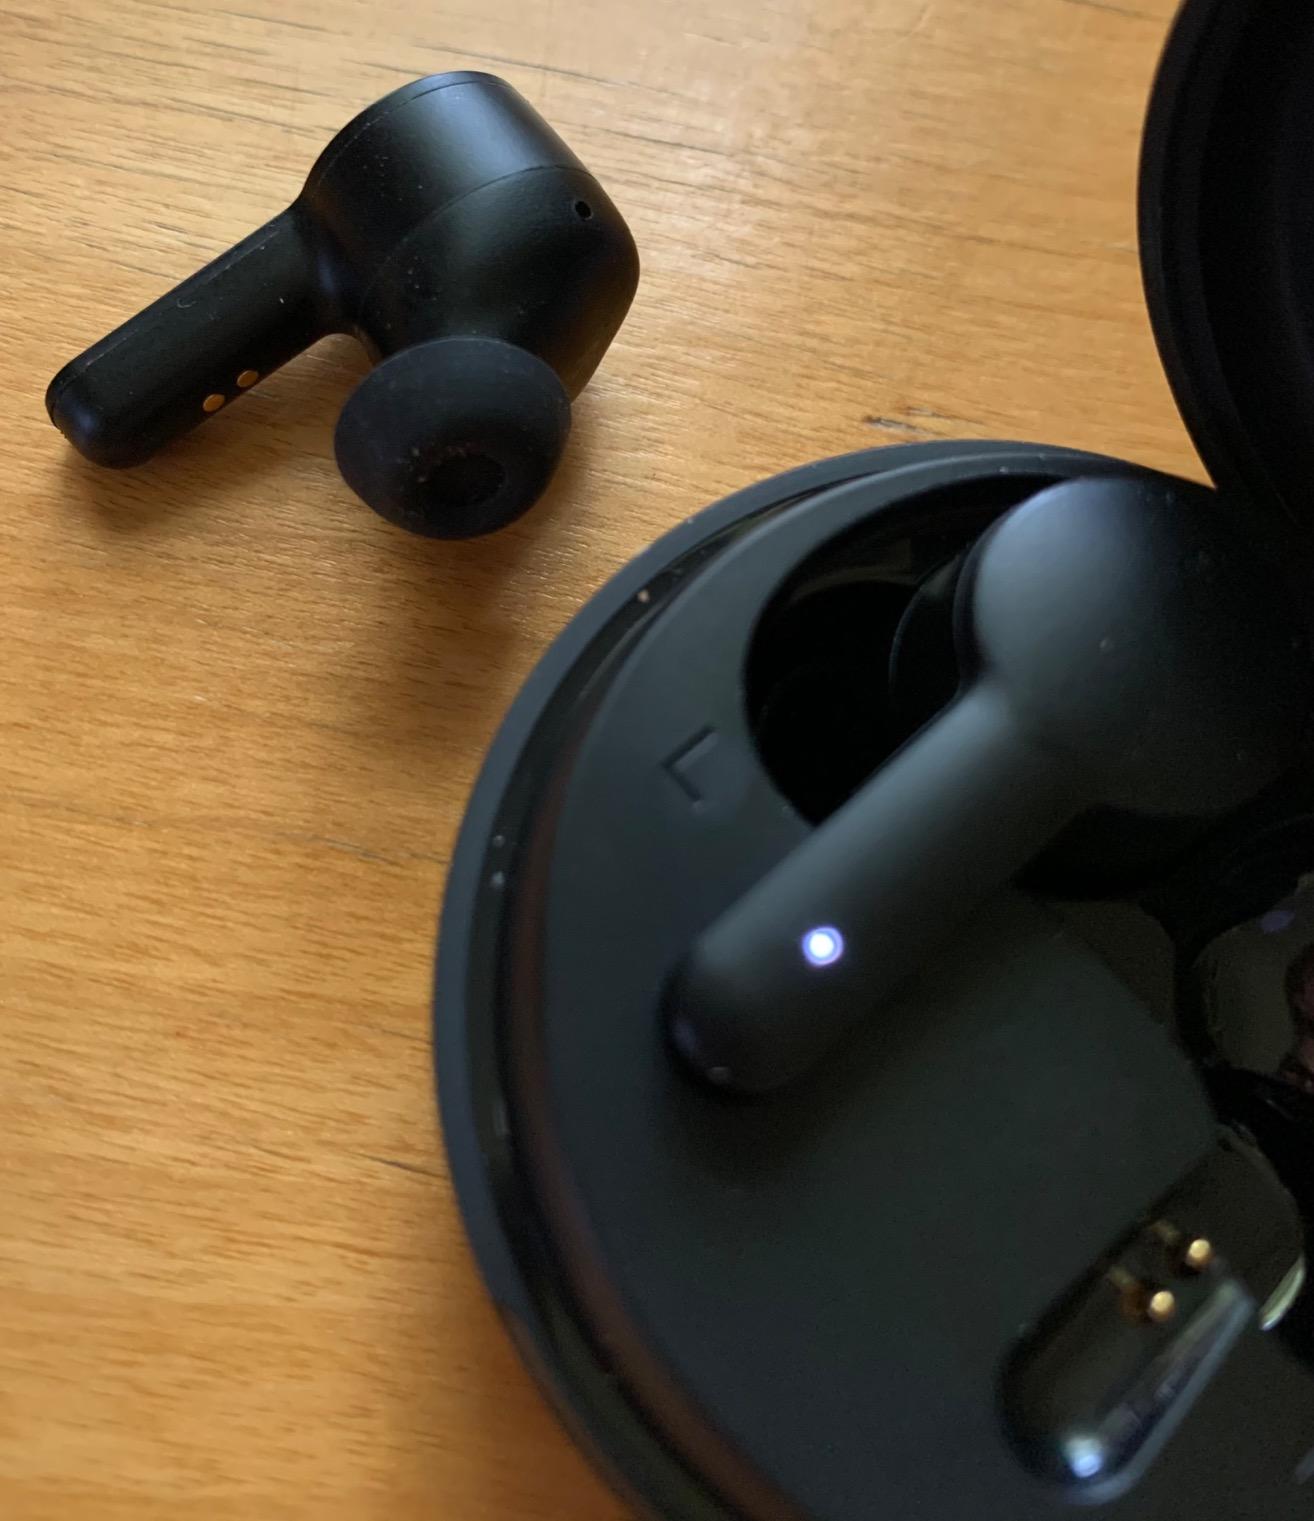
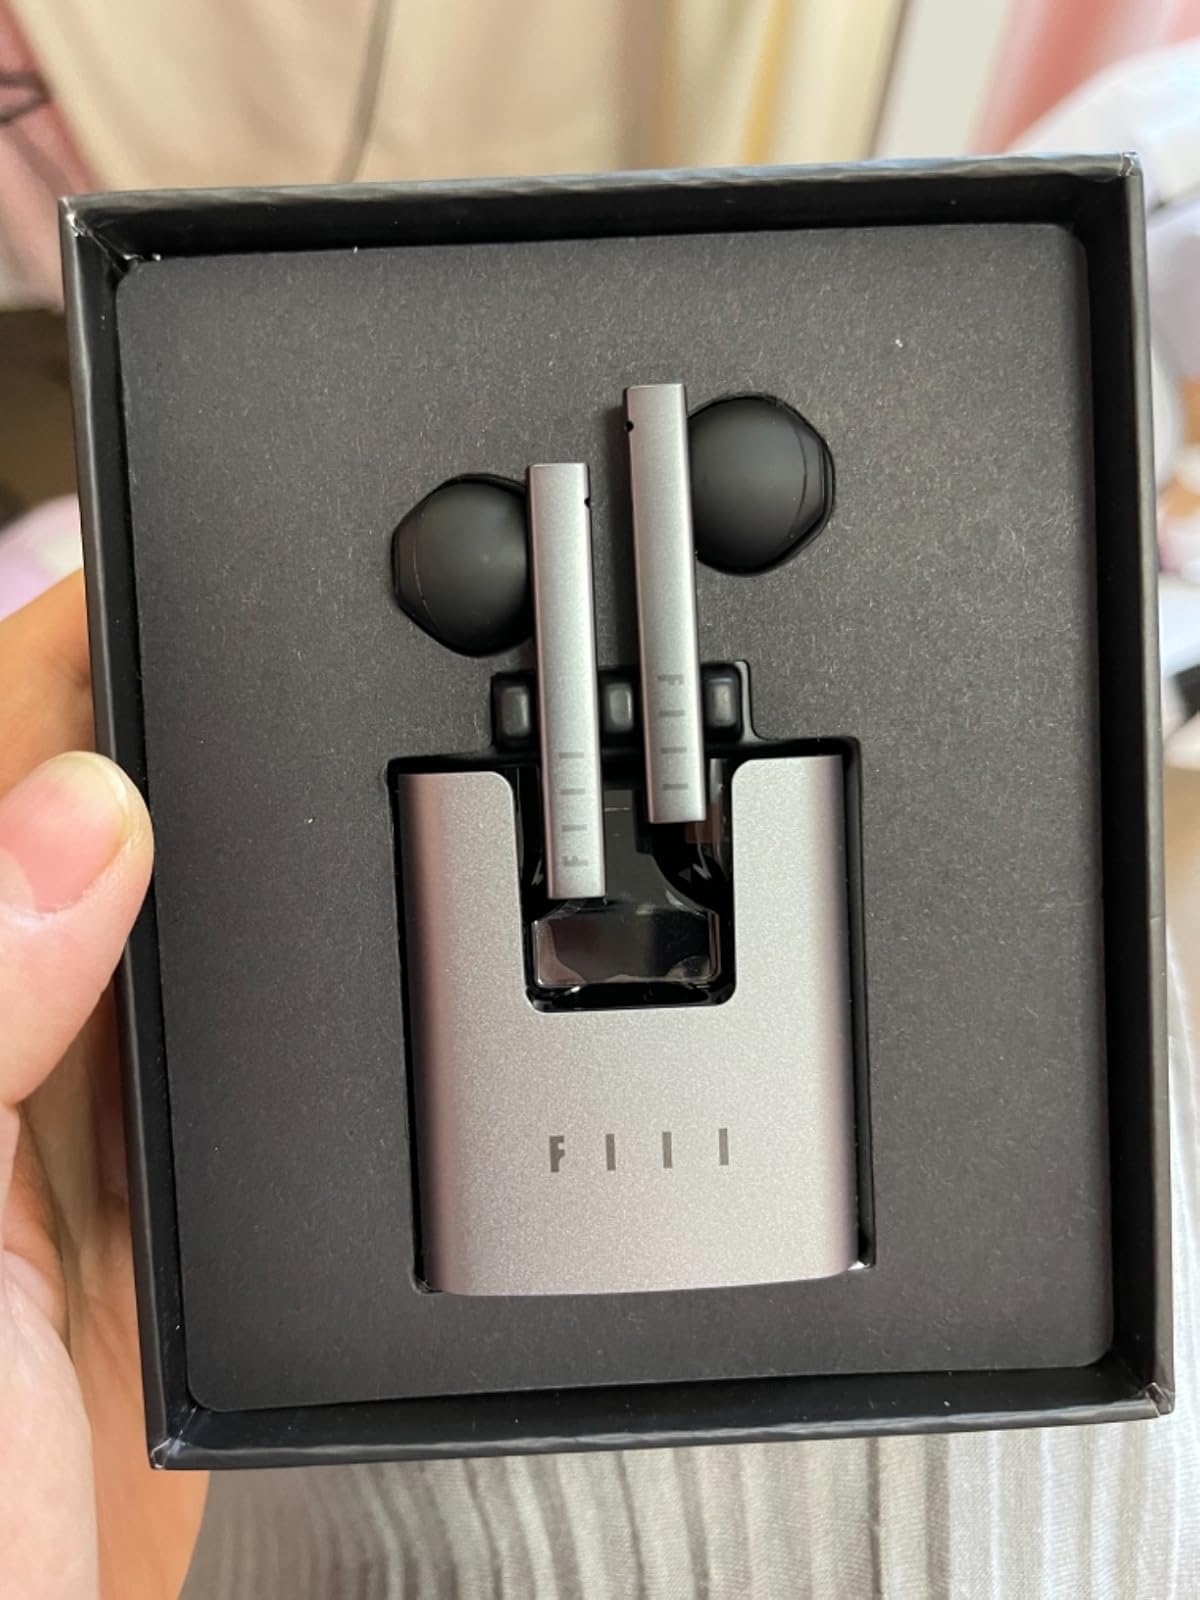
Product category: earbuds
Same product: no